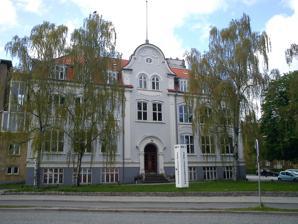
Building: Aarhus Female Seminary
Country: Denmark
Year built: 1910
Building in Aarhus, Denmark Aarhus Female Seminary Aarhus Kvindeseminarium Aarhus Female Seminary General information Town or city Trøjborg , Aarhus Country Denmark Completed 1910 Client Indre Mission Aarhus Female Seminary ( Danish : Aarhus Kvindeseminarium ) is a building and a former women's teachers' seminary in Aarhus , Denmark situated on Trøjborgvej 82. The building was constructed for the religious Christian organization Indre Mission in 1910 to house a teachers' seminary for women. The building has housed educational institutions since it was built although Indre Mission no longer owns the building. The name of the school has changed over the years as it has transitioned through different operators but VIA University College may be the last as the college will eventually relocate to CeresByen . The building was designed by the architect Frits Jensen who gave it a French palace-expression. Background In the early 1900s there was a construction boom in the neighborhood of Trøjborg and the religious organization Indre Mission joined in when it was decided to construct a seminary in Aarhus. Similar to the construction of St. John's Church in 1905 it was to be funded by private means. Indre Mission started collecting contributions from their members to establish the seminary along with homes for about 3 students. In 1909 it was decided the economic conditions were favorable enough to start construction. Ground had not yet been broken when Indre Mission rented rooms in a villa and started teaching two classes while the teacher and rector lived on the first floor. The seminary was placed next to the Finsensgade School so teacher students could use the elementary school to practice and learn. The seminary was completed in 1910 and was inaugurated on 30 November. Seminary The student body was generally diverse but the teachers and rectors were selected and approved by Indre Mission. The initial school in 1910 was known as the Aarhus Female Seminary but in 1931 it became co-ed and was renamed to the Aarhus Seminary (Danish: Aarhus Seminarium ). In 1989 Aarhus Seminary merged with Marselisborg Seminary and was renamed to Aarhus Common-Seminary (Danish: Århus Fællesseminarium ) and in 1995 the school was renamed again to Aarhus Day- and Evening Seminary (Danish: Århus Dag- og Aftenseminarium ). In 2008 VIA University College was created and took over the school, renaming it VIA Læreruddannelsen . In 2016, the school left the building and moved to the new CeresByen neighborhood. Over time some 5000 people have graduated as teachers from the school. Architecture The building was designed by architect Frits Jensen . The period is notable for an architectural style which emulated French palace architecture with light, plastered facades, often with bay windows and a facade divided with pilasters and lesenes and decorated with festons , floral vines or reefs. The Aarhus Female Seminary is an imposing example of trend and one of only a few in the neighborhood. In 1932 it had become necessary to expand the school since new laws had made higher-education gendered schools illegal. The new building was situated next to the original building and was designed with a rational Functionalist expression. See also Architecture of Aarhus References